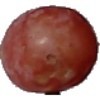
Label: Grape Pink 1